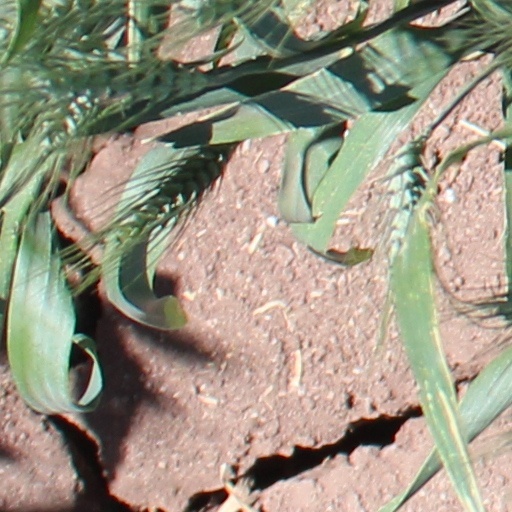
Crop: wheat